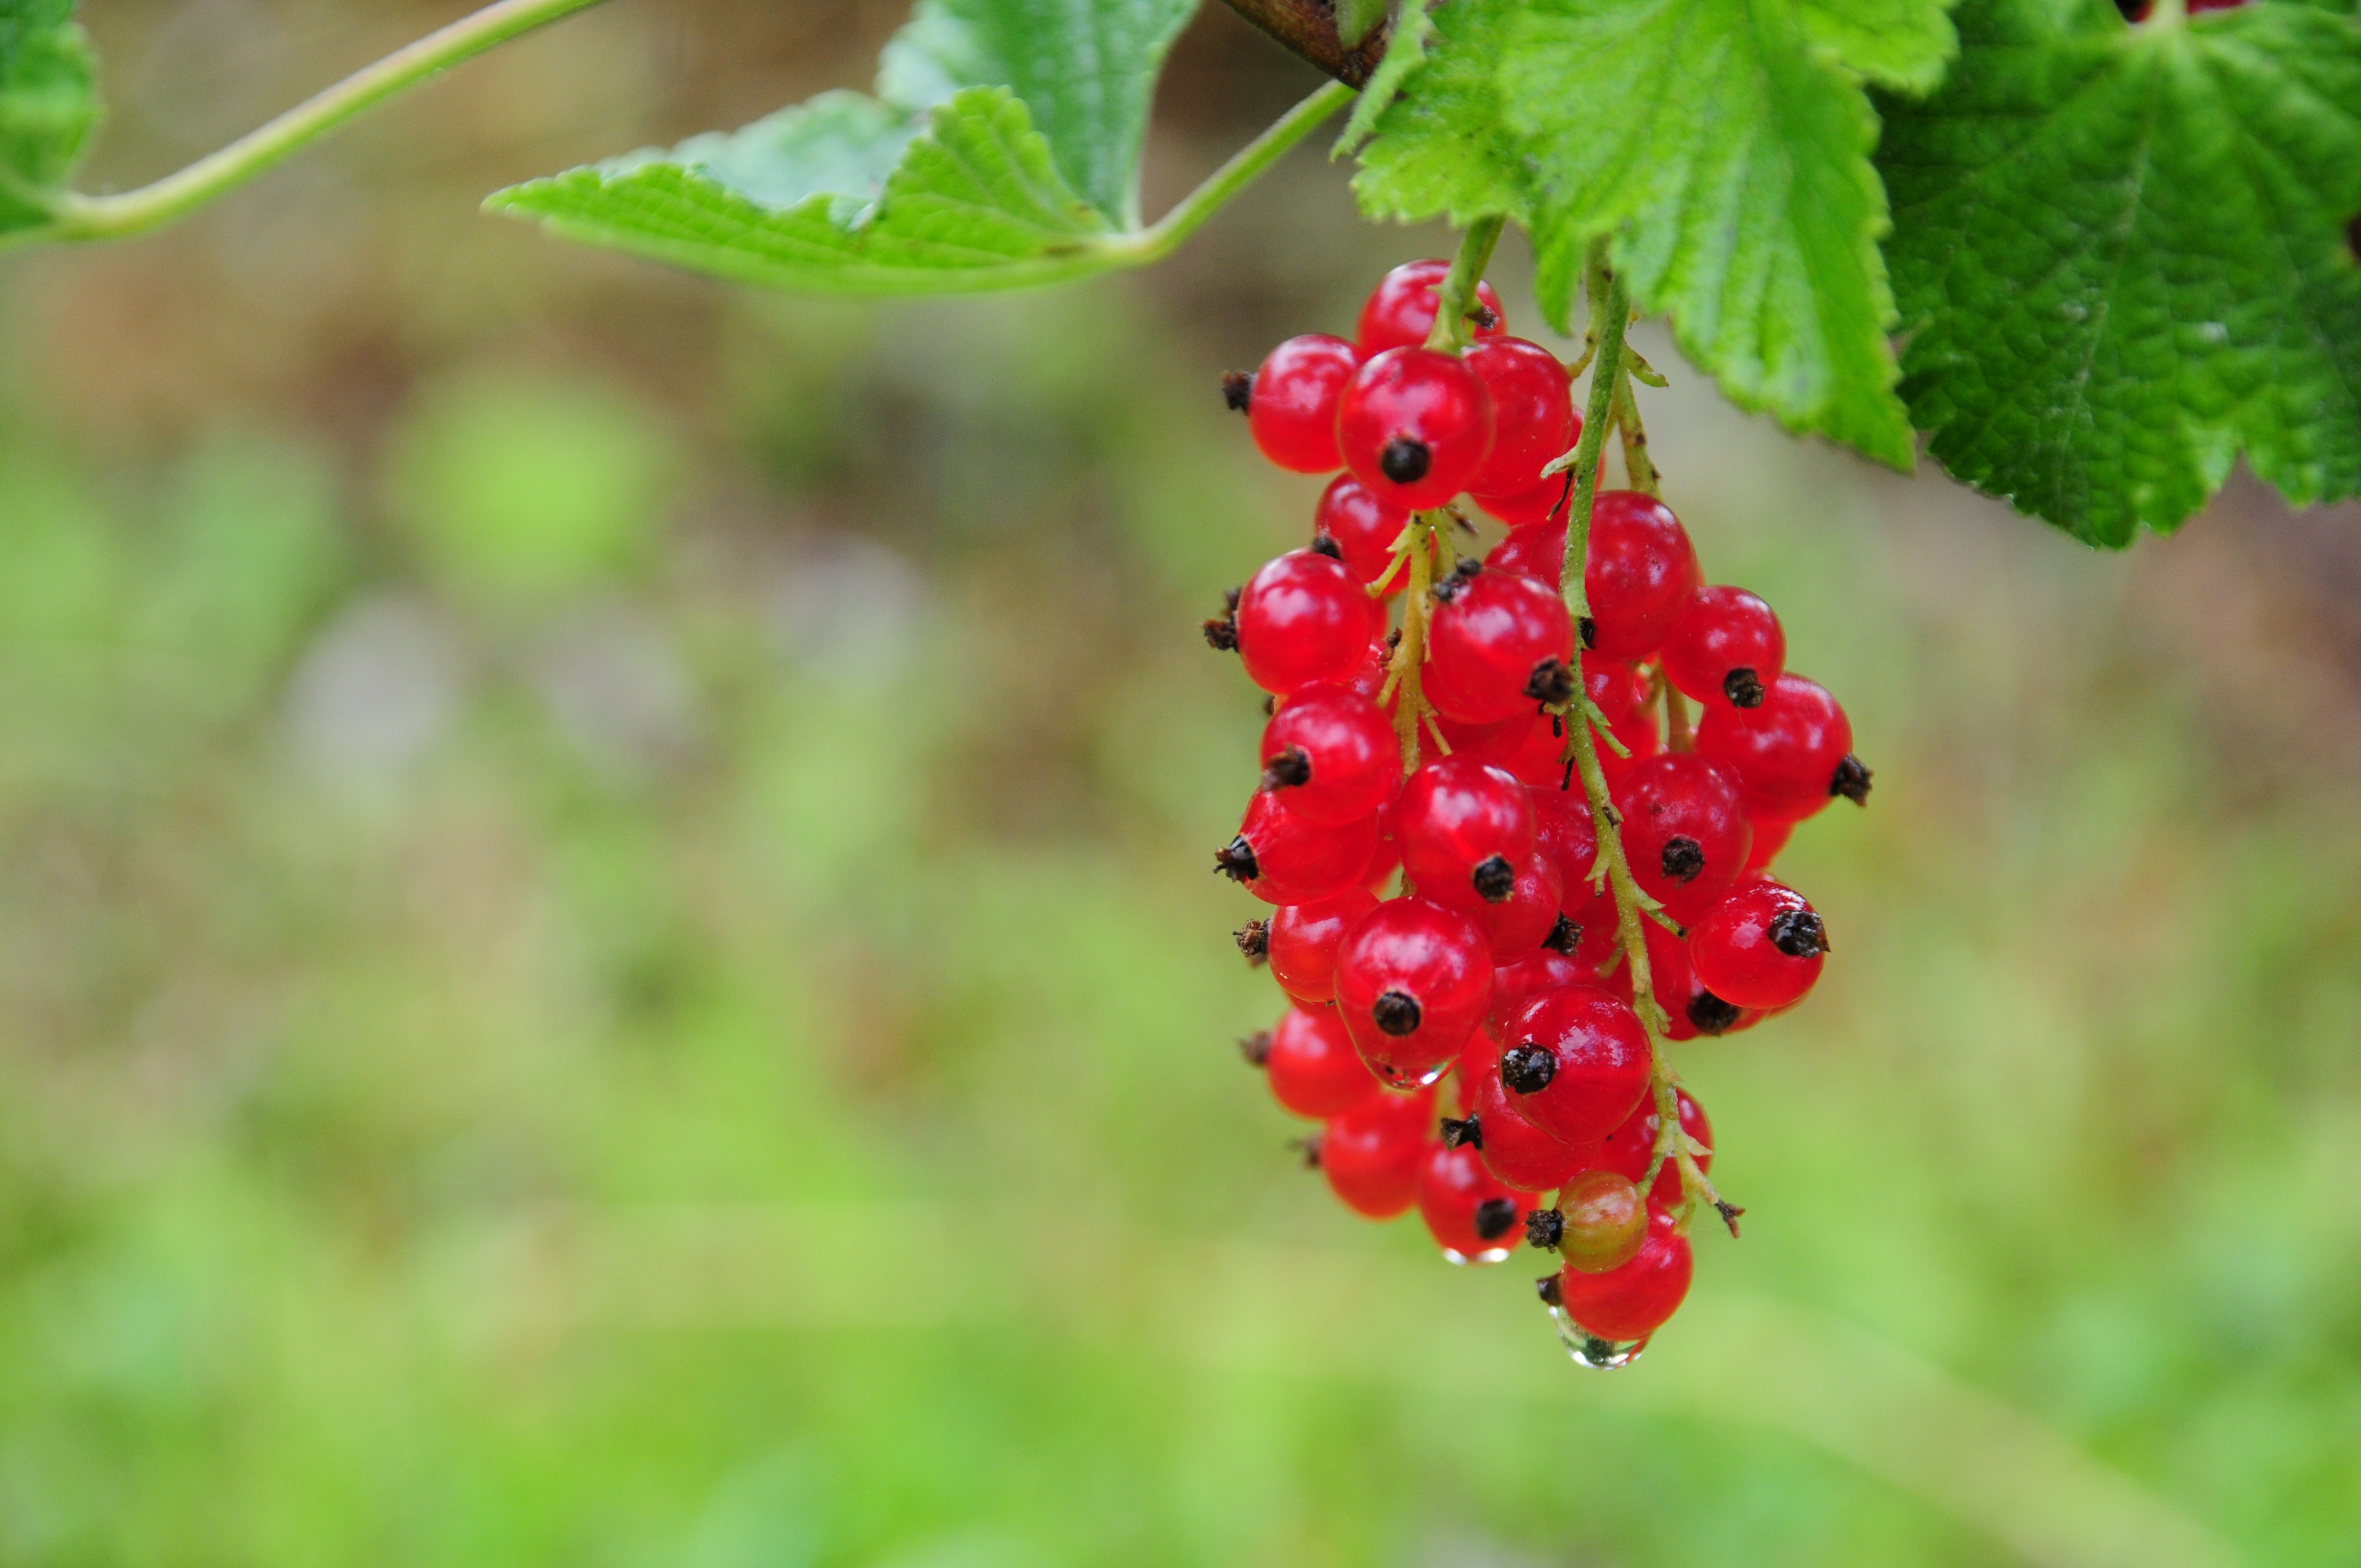
plant, fruit, berry, leaf, flower, food, red, produce, botany, garden, flora, berries, shrub, fruits, soft fruit, macro photography, flowering plant, currant, currants, fresh consumption, land plant